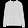
Label: Pullover